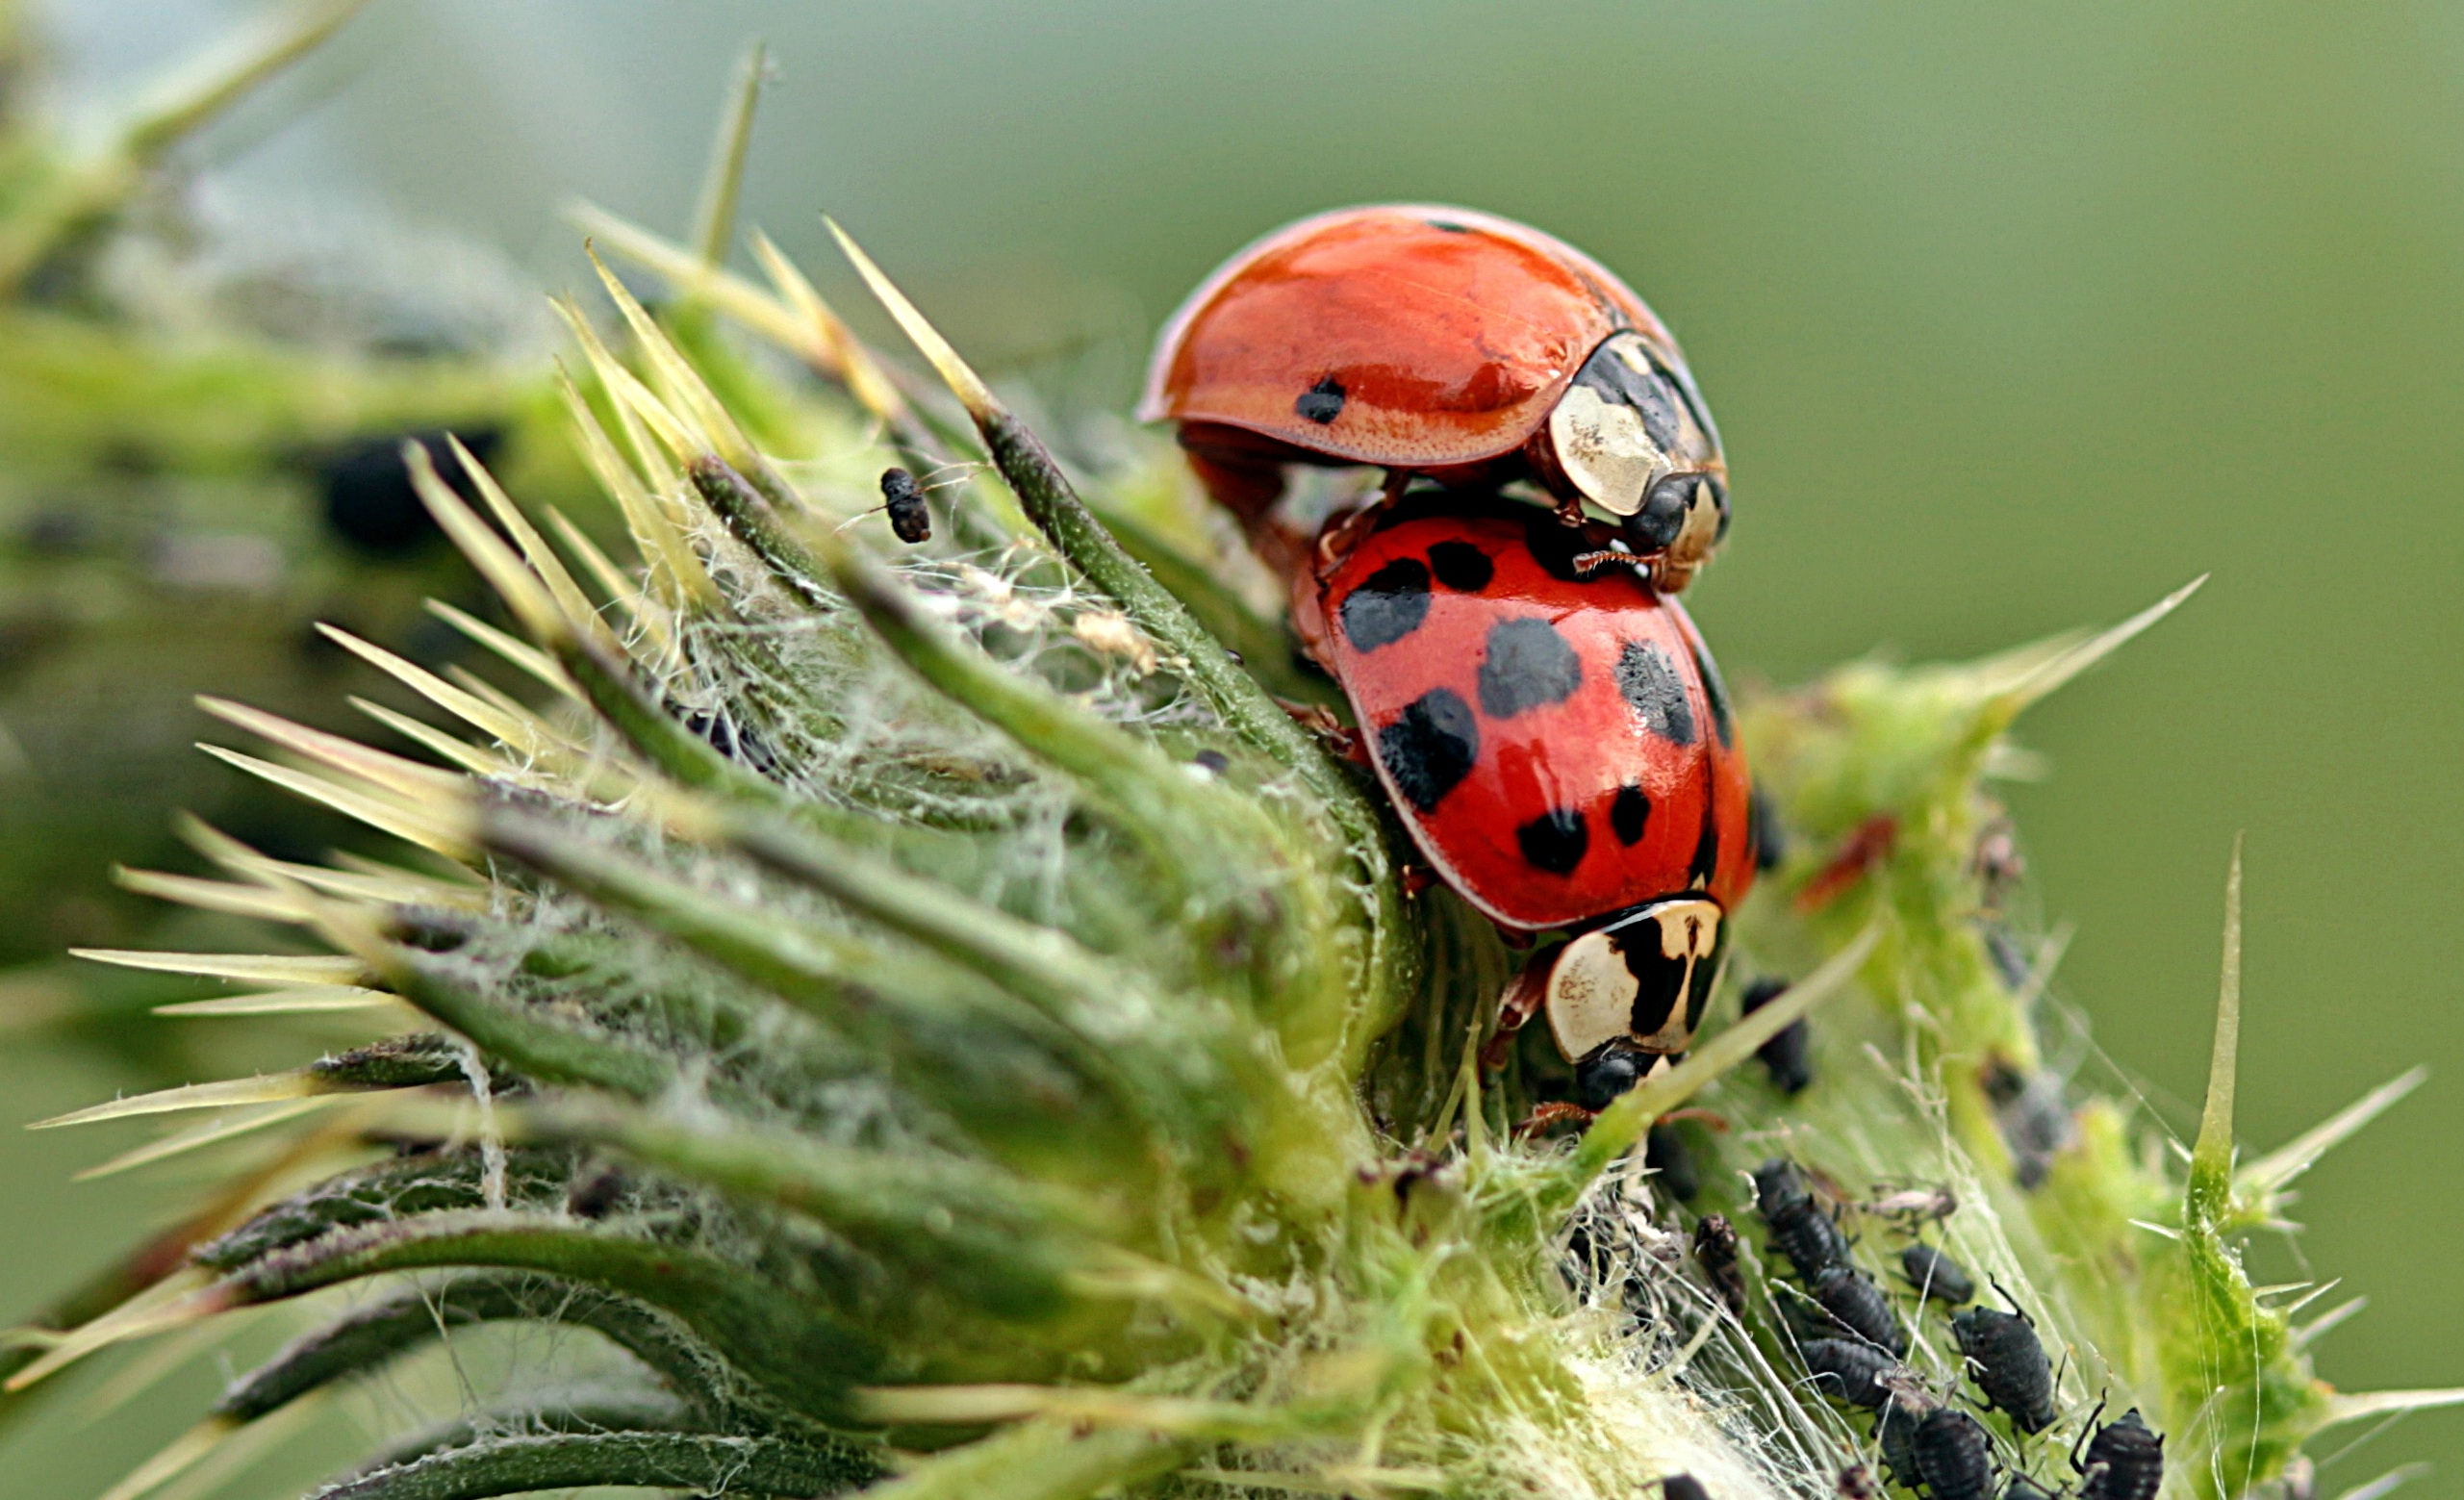
nature, photography, flower, summer, insect, ladybug, fauna, ladybird, invertebrate, close up, hairy, thistle, beetle, coccinellidae, sting, aphids, macro photography, lucky charm, pairing, harmonia axyridis, asian ladybug, biological pest control